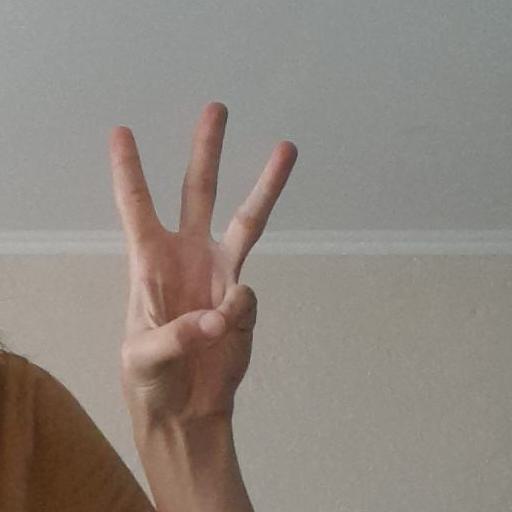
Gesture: three